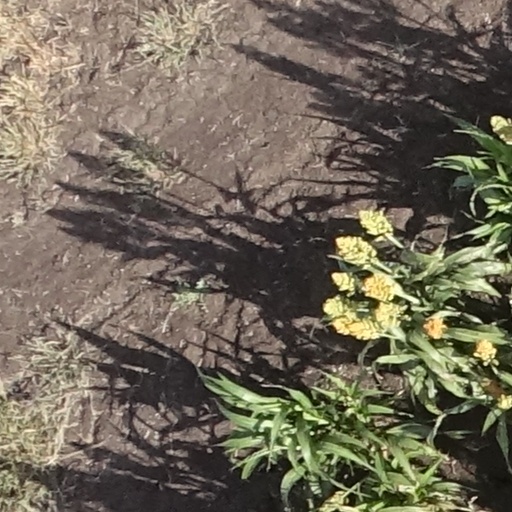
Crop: sorghum